Neivamyrmex

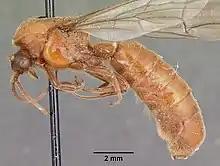
"Neivamyrmex andrei" male

"Neivamyrmex" do not build permanent nests; instead, colonies are nomadic, establishing temporary bivouacs every night before moving on to a new location. Most species are predominantly subterranean, but they will occasionally forage above ground at night or on cloudy days. The larvae and pupae of other ant species are the principle food of "Neivamyrmex", including ants of the genera "Veromessor", "Pheidole", "Solenopsis", and "Formica".